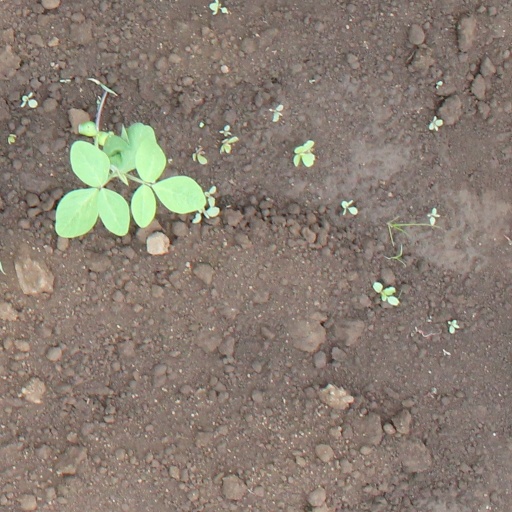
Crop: soybean